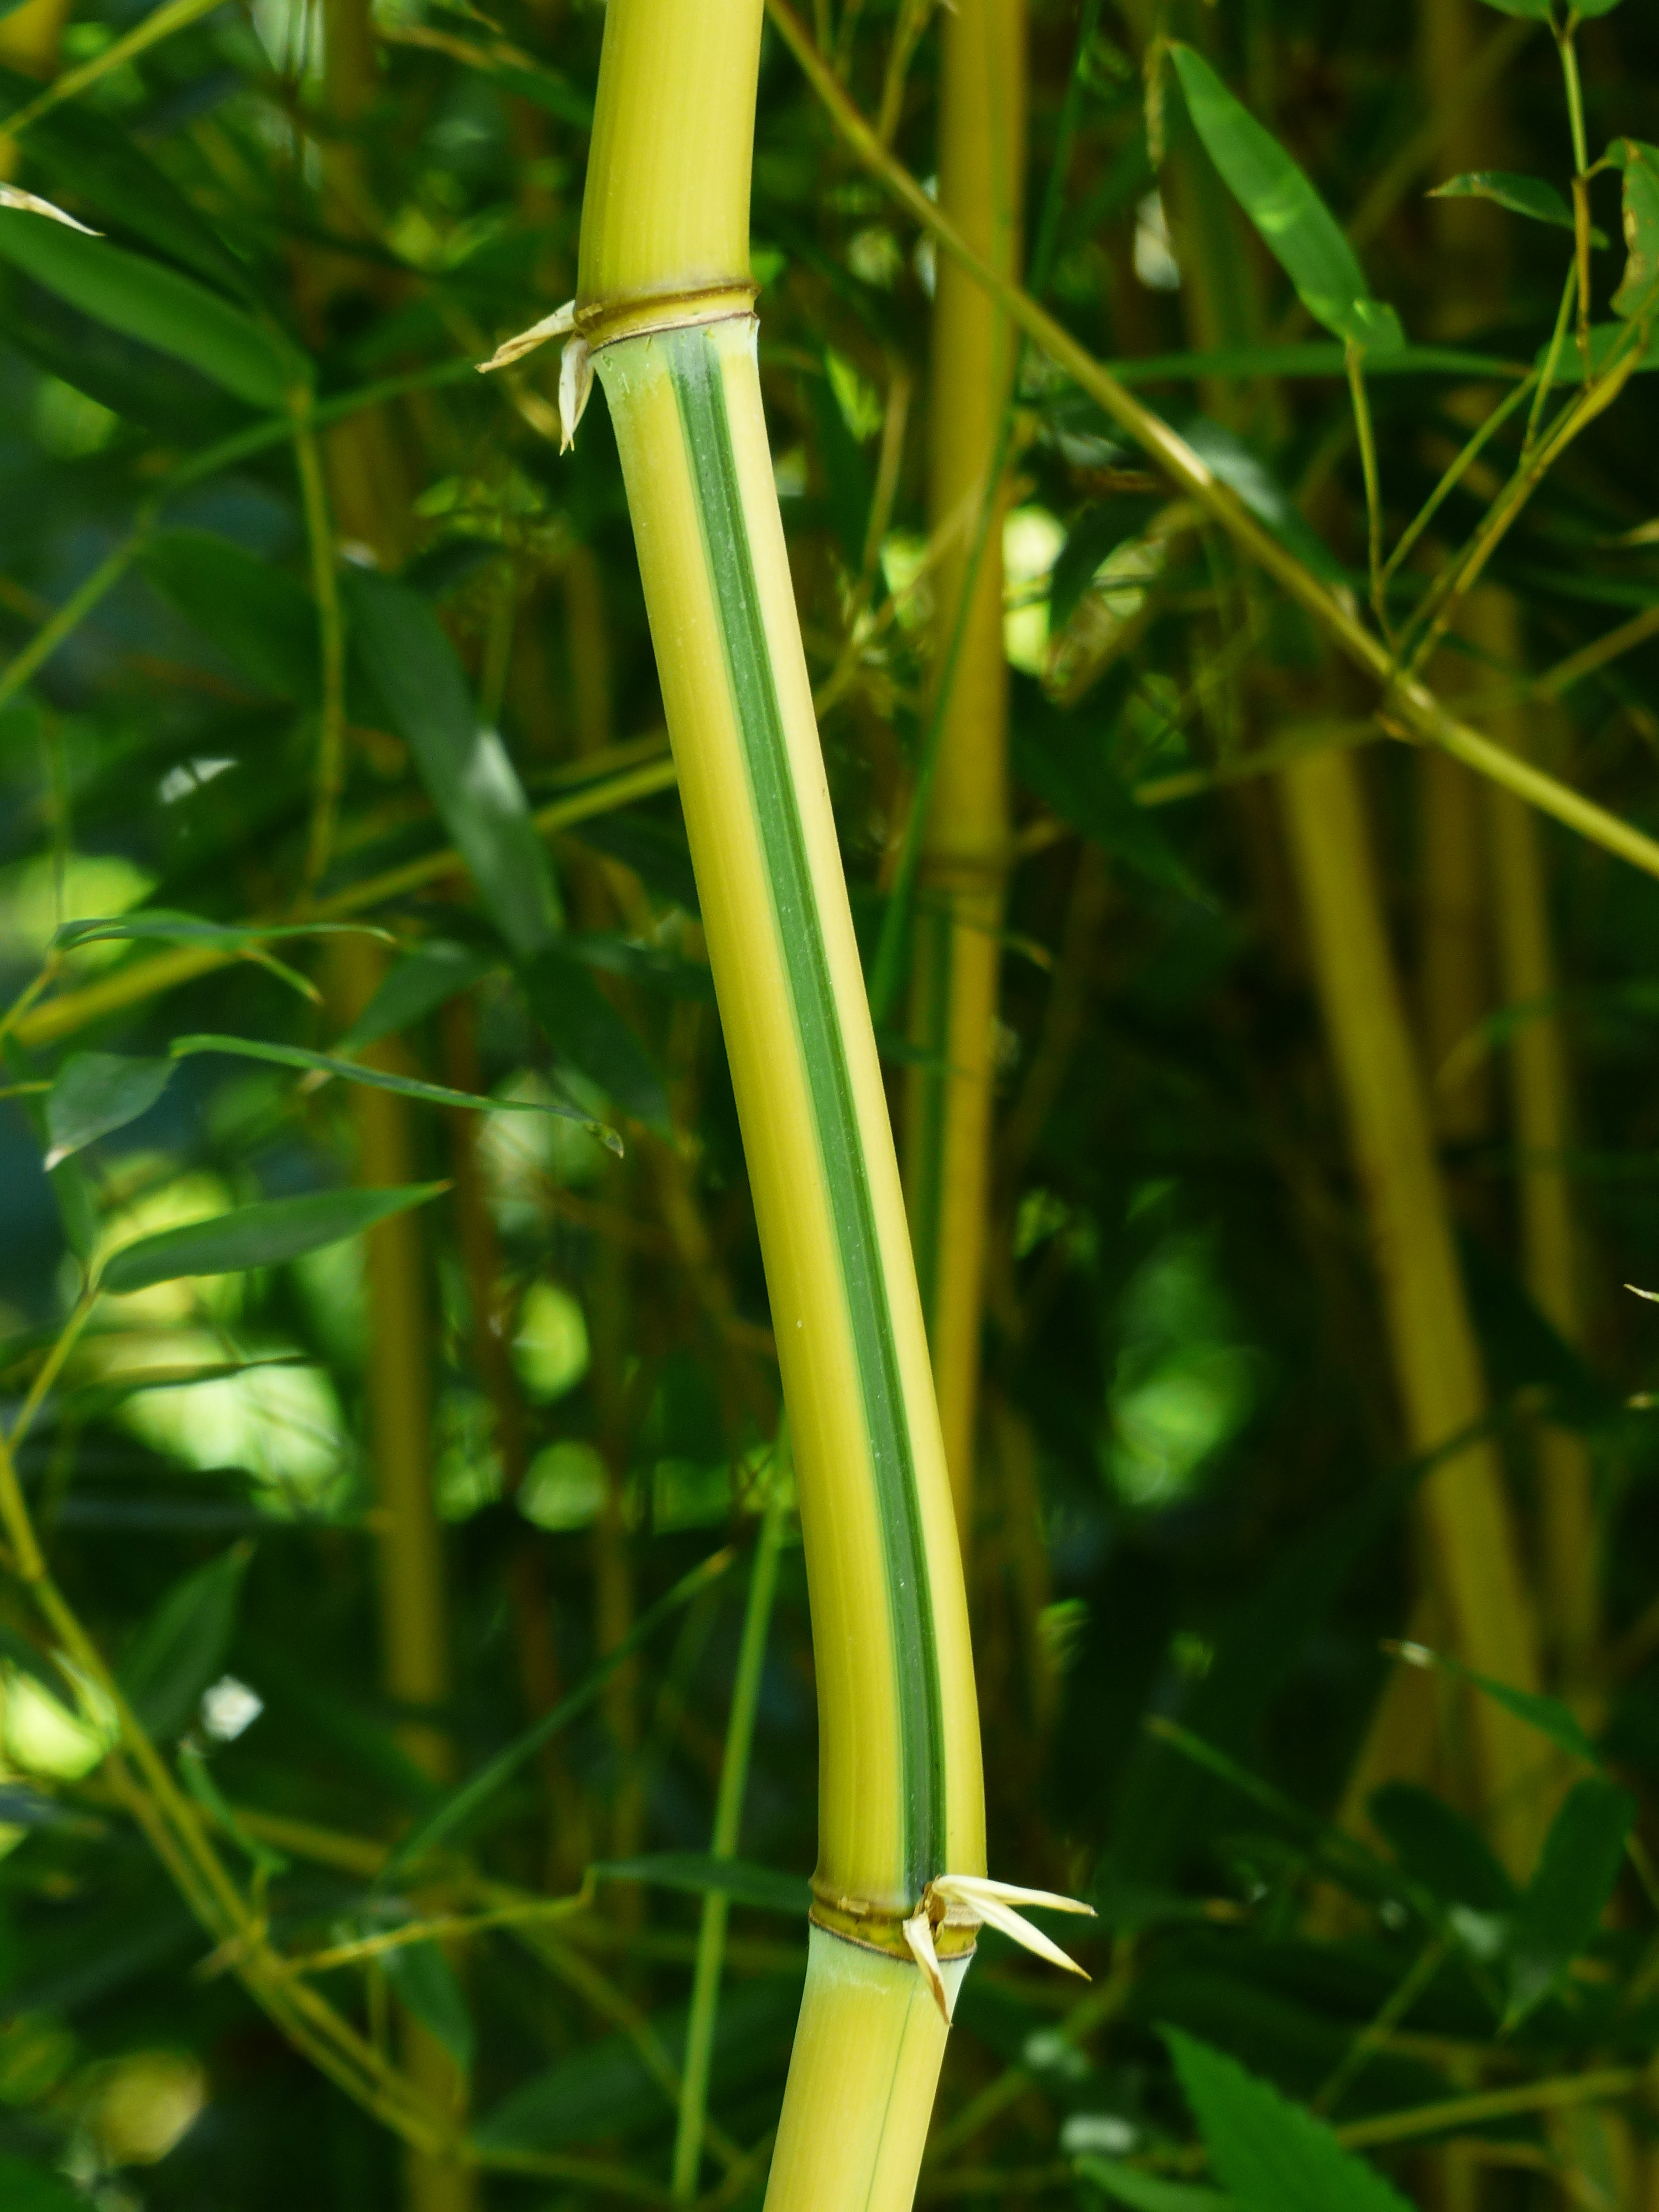
grass, branch, plant, lawn, leaf, flower, green, crop, botany, yellow, flora, stalk, p, crooked, bamboo, knot, hardy, poaceae, licorice, oblique, macro photography, bamboo stalks, bamboo greenhouse, bamboo node, bamboo stick, bambusoideae, grass family, plant stem, arecales, horsetail family, phyllostachys, aureosulcata spectabilis, phyllostachys aureosulcata, castilloni bambusoides, brilliant golden bamboo